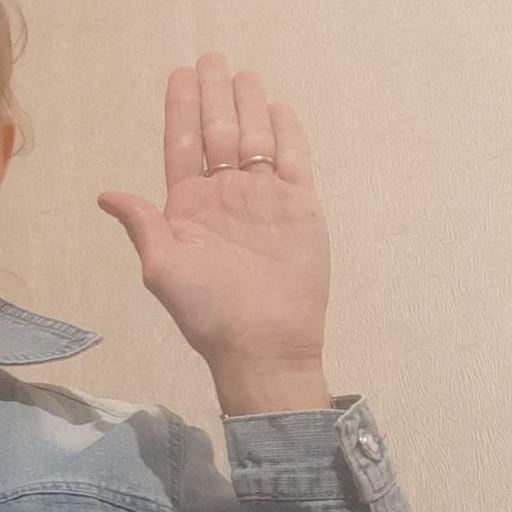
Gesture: stop